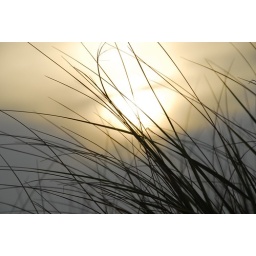
Sun shining through beach grass near sunset